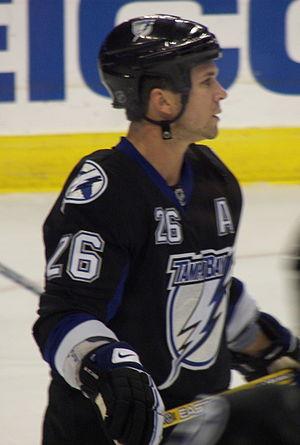
La saison 2012-2013 est la 95ᵉ saison de la Ligue nationale de hockey. L'absence d'accord entre la LNH et l'Association des joueurs de la Ligue nationale de hockey bloque la saison qui ne débute que le 19 janvier avec quarante-huit rencontres au programme pour chacune des trente formations.
Martin St-Louis est un joueur professionnel canadien de hockey sur glace qui évoluait au poste d'ailier droit. Il est reconnu comme un des joueurs au jeu le plus propre dans la LNH, ce qui lui a valu cinq nominations au trophée Lady Byng, qu'il a remporté deux fois consécutivement, soit en 2010 et 2011 puis en 2013.